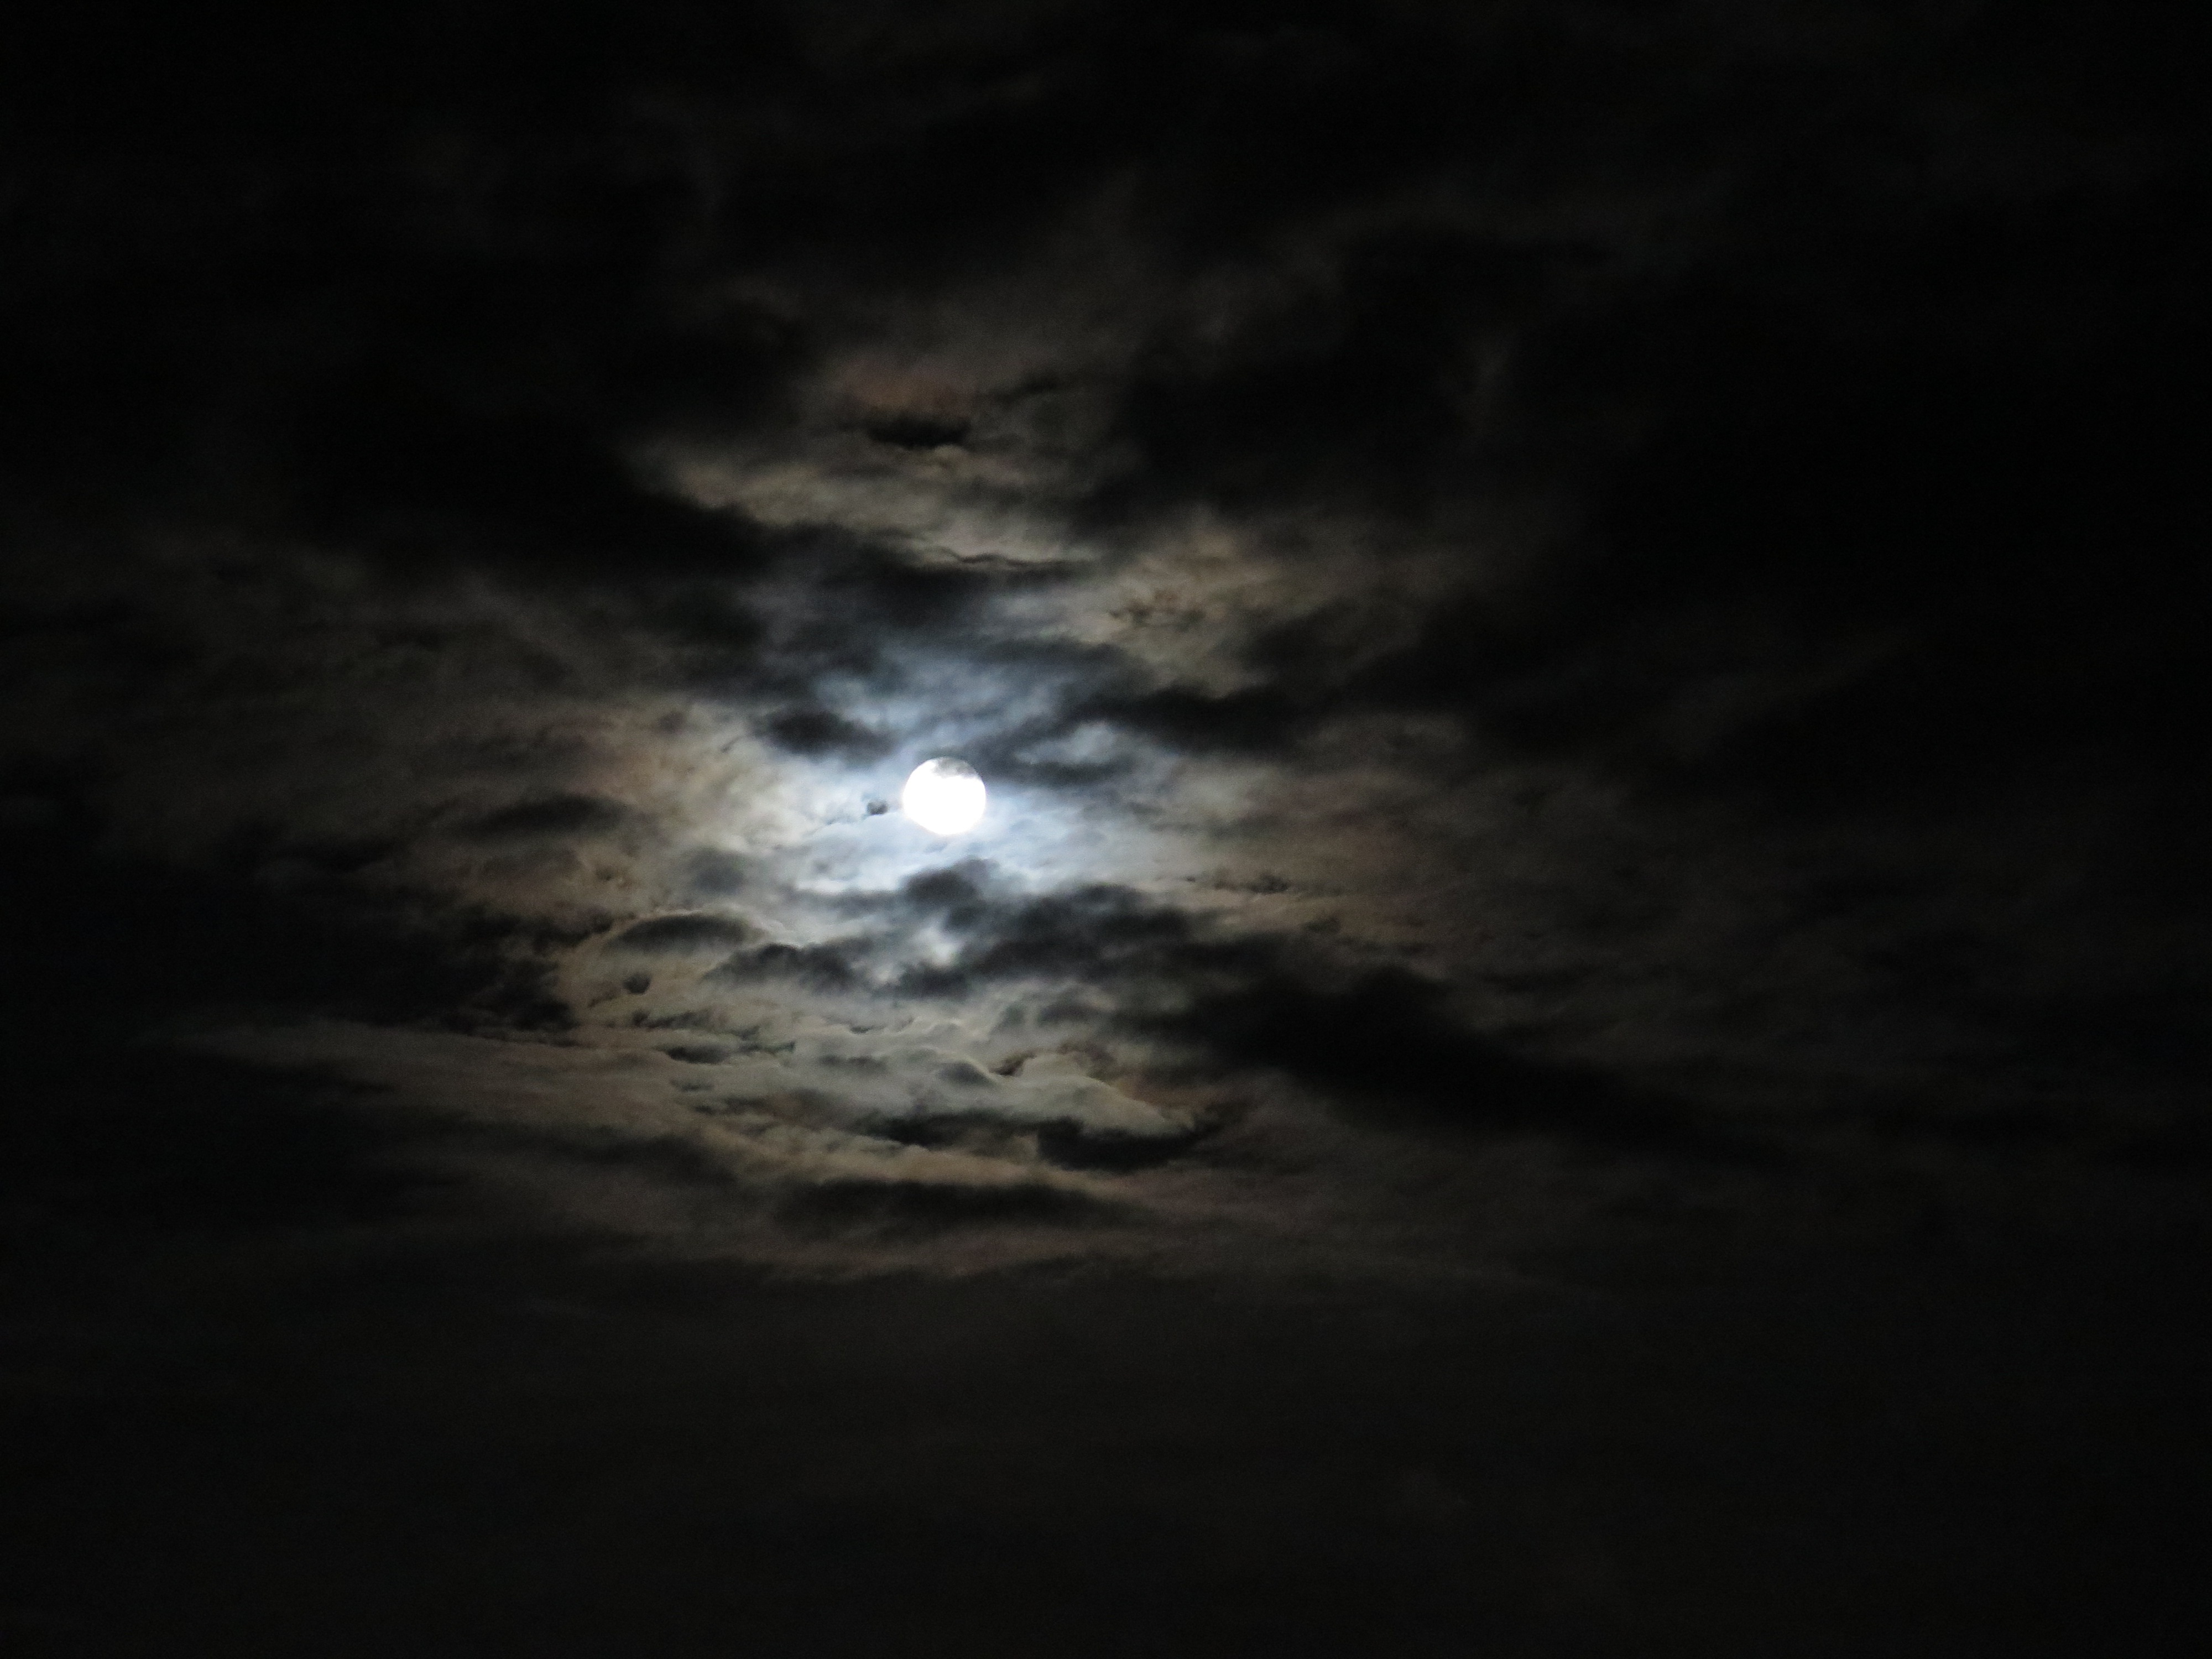
light, cloud, sky, night, sunlight, atmosphere, dark, darkness, moon, full moon, moonlight, astronomical object